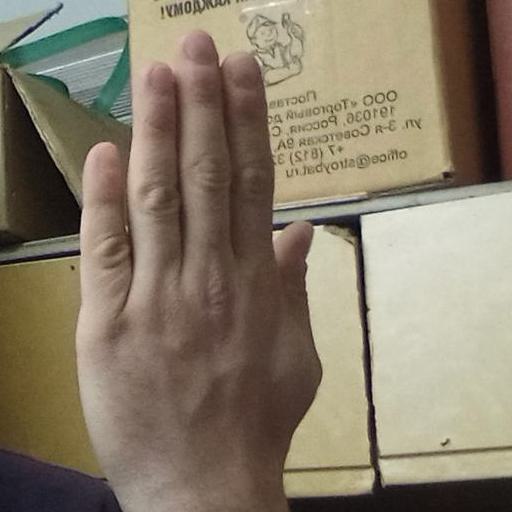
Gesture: stop_inverted